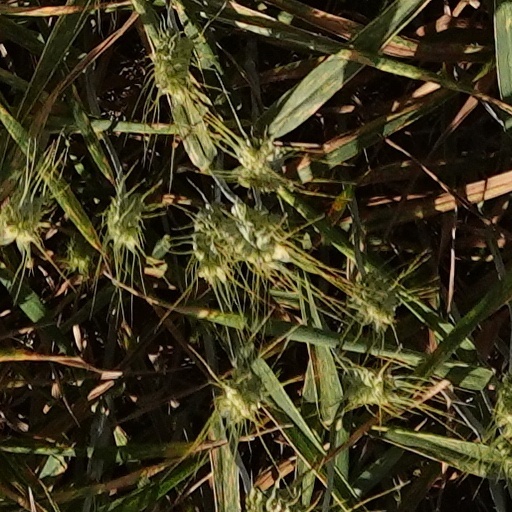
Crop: wheat